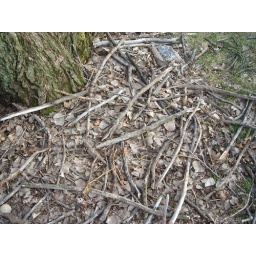
Scattered all around the base of the tree below the nest.